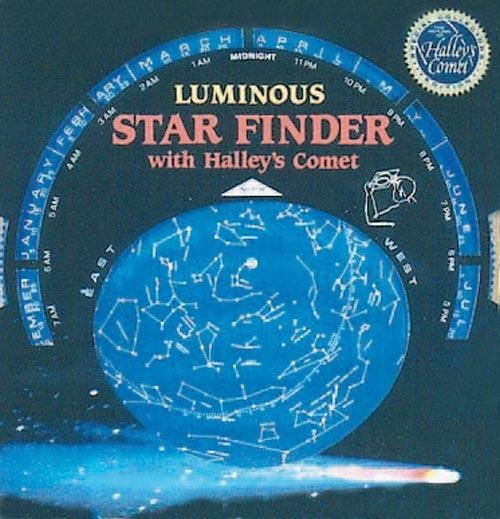
Star Finder
Gives star positions for any date. Shows constellations, stars to 5th magnitude, nebula, Milky Way and the ecliptic. Major stars luminous for outdoor use. Has instructions, planet positions and Zodiac dial on reverse. Unit of Sale : Each
Brand: Lil Uzi
Category: Toys & Games > Toys > Educational Toys > Astronomy Toys & Models > Star & Planet Maps